Key West

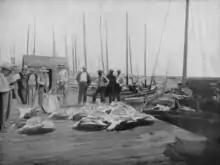
Captured sea turtles in Key West, circa 1900

The six- or seven-toed polydactyl cats descended from Hemingway's original pet "Snowball" still live on the grounds and are cared for at the Hemingway House, despite complaints by the U.S. Department of Agriculture that they are not kept free from visitor contact. The Key West City Commission has exempted the house from a law prohibiting more than four domestic animals per household.